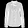
Label: Shirt